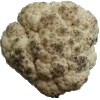
Label: Cauliflower 1